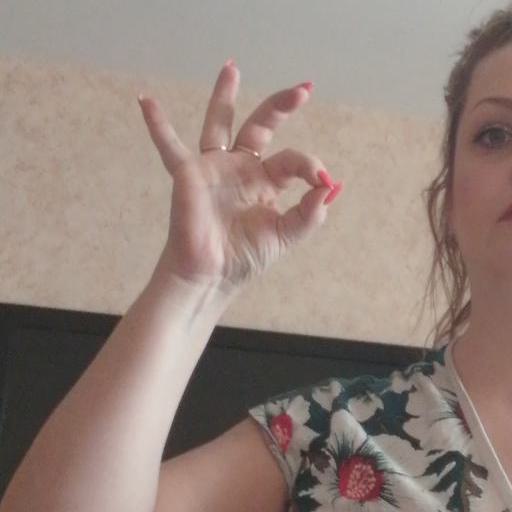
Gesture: ok